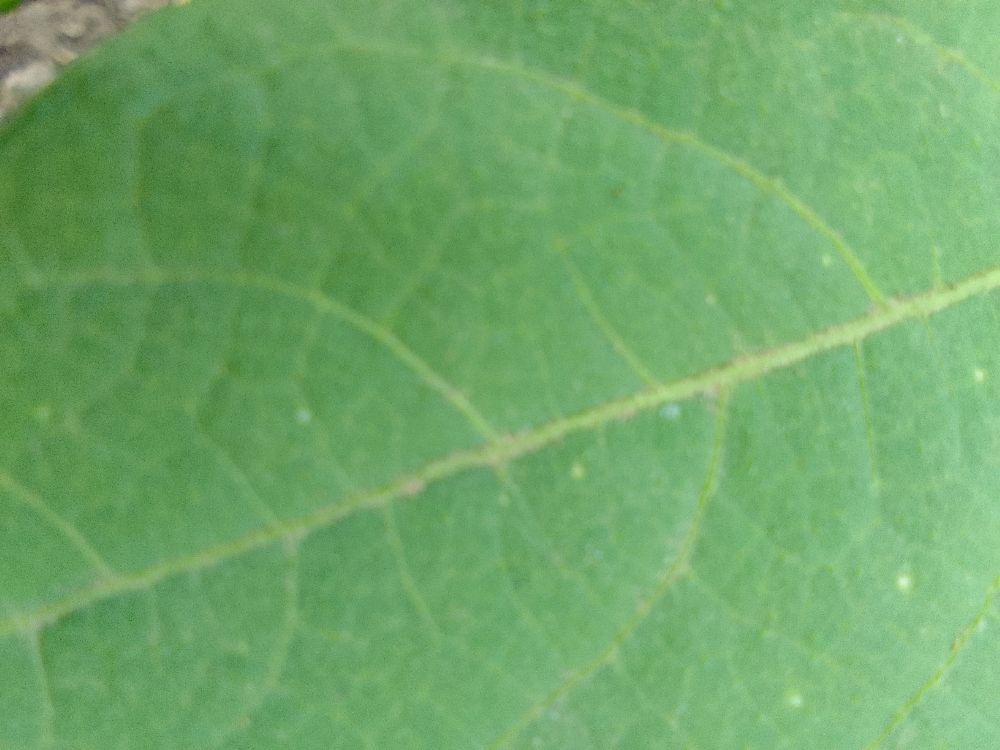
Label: healthy